Fallout (American TV series)

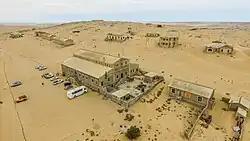
An overhead shot of Kolmanskop, Namibia, which was used for filming shots in the wasteland.

Principal photography began on July 5, 2022, in New Jersey, New York and Utah, and was shot on 35mm film. Wasteland scenes were additionally filmed in Kolmanskop, a former mining operation-turned-ghost town, as well as on Namibia's infamous Skeleton Coast. The desolate location is where desert sands meet the sea, where the western Namib Desert reaches Namibia's South Atlantic coastline. As a result of the treacherous seas offshore, the "skeleton" coast is dotted with both historic and recent shipwrecks; some scenes were filmed at the wreck of the "Eduard Bohlen". Nolan directed the first three episodes of the series, with Stuart Dryburgh and Teodoro Maniaci as cinematographers.